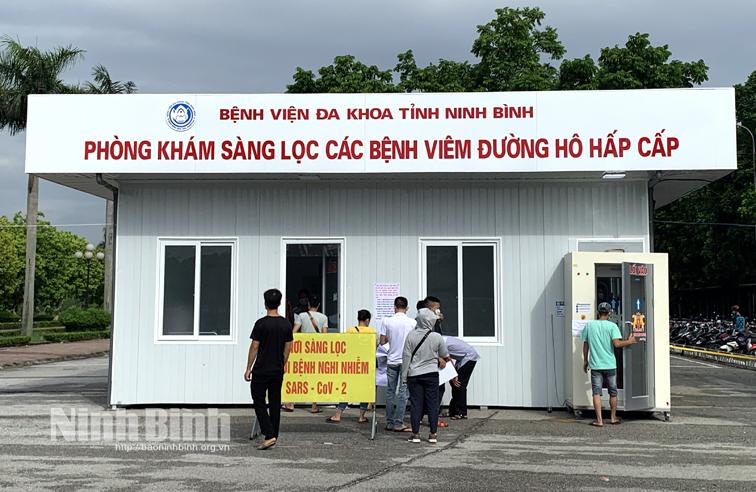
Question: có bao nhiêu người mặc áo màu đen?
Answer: có một người mặc áo màu đen